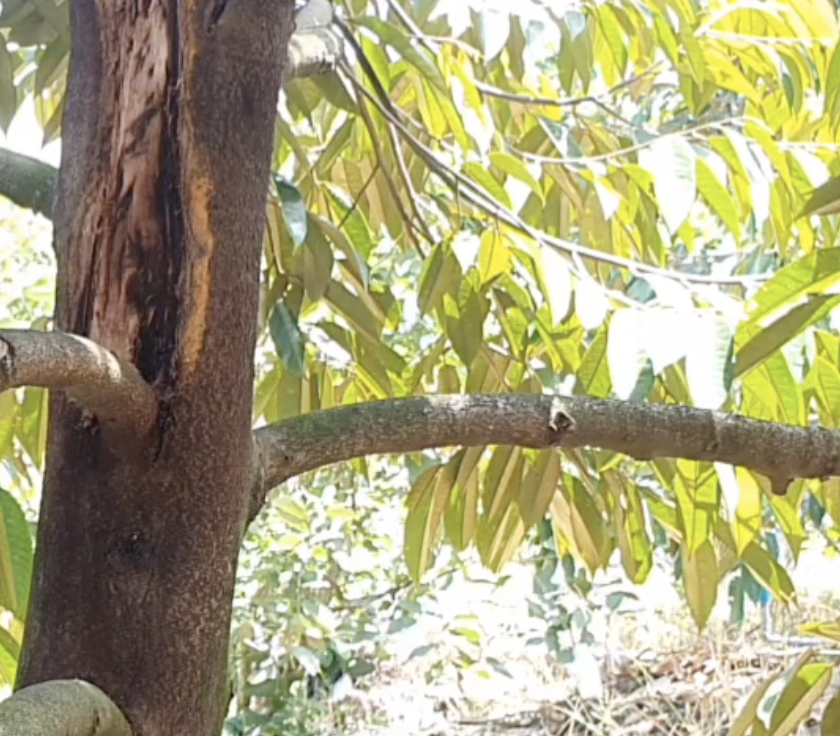
Label: stem_cracking_ gummosis